Neville Arena

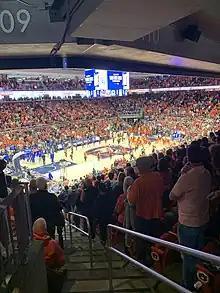
Neville Arena prior to the 2022 game against Kentucky.

November 12, 2010 - UNC Asheville 70, Auburn 69 (OT): UNC Asheville defeated Auburn in the first ever men's basketball game played in Auburn Arena.